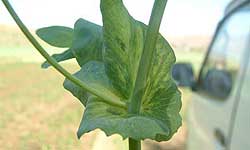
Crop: unknown
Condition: bean_mosaic_virus